Vertical clinging and leaping

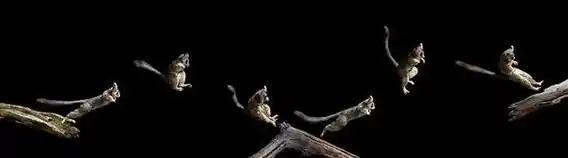

Vertical clinging and leaping (VCL) is a type of arboreal locomotion seen most commonly among the strepsirrhine primates and haplorrhine tarsiers. The animal begins at rest with its torso upright and elbows fixed, with both hands clinging to a vertical support, such as the side of a tree or bamboo stalk. To move from one support to another, it pushes off from one vertical support with its hindlimbs, landing on another vertical support after an extended period of free flight. Vertical clinging and leaping primates have evolved a specialized anatomy to compensate for the physical implications of this form of locomotion. These key morphological specializations have been identified in prosimian fossils from as early as the Eocene.